Jacob Furth

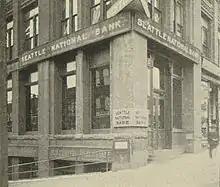
Seattle National Bank in 1900. This building stood at the northwest corner of Second Avenue and Columbia Street in Seattle, since 1959 the site of the Bauhaus-style Norton Building.

In 1882, health problems took Furth to the Puget Sound region in Washington. There, in cooperation with the Schwabachers he helped organize the Puget Sound National Bank with a capital of fifty thousand dollars, and took charge as its cashier. Former Seattle mayor Bailey Gatzert, another Schwabacher associate, was the original bank president. The bank officially opened for business in August 1883. For several months, Furth was the bank's only employee and its only officer in Seattle.